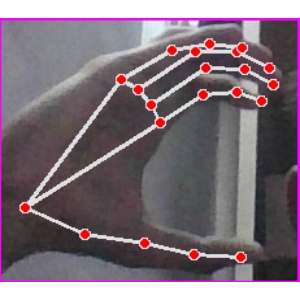
अक्षर: ऋ